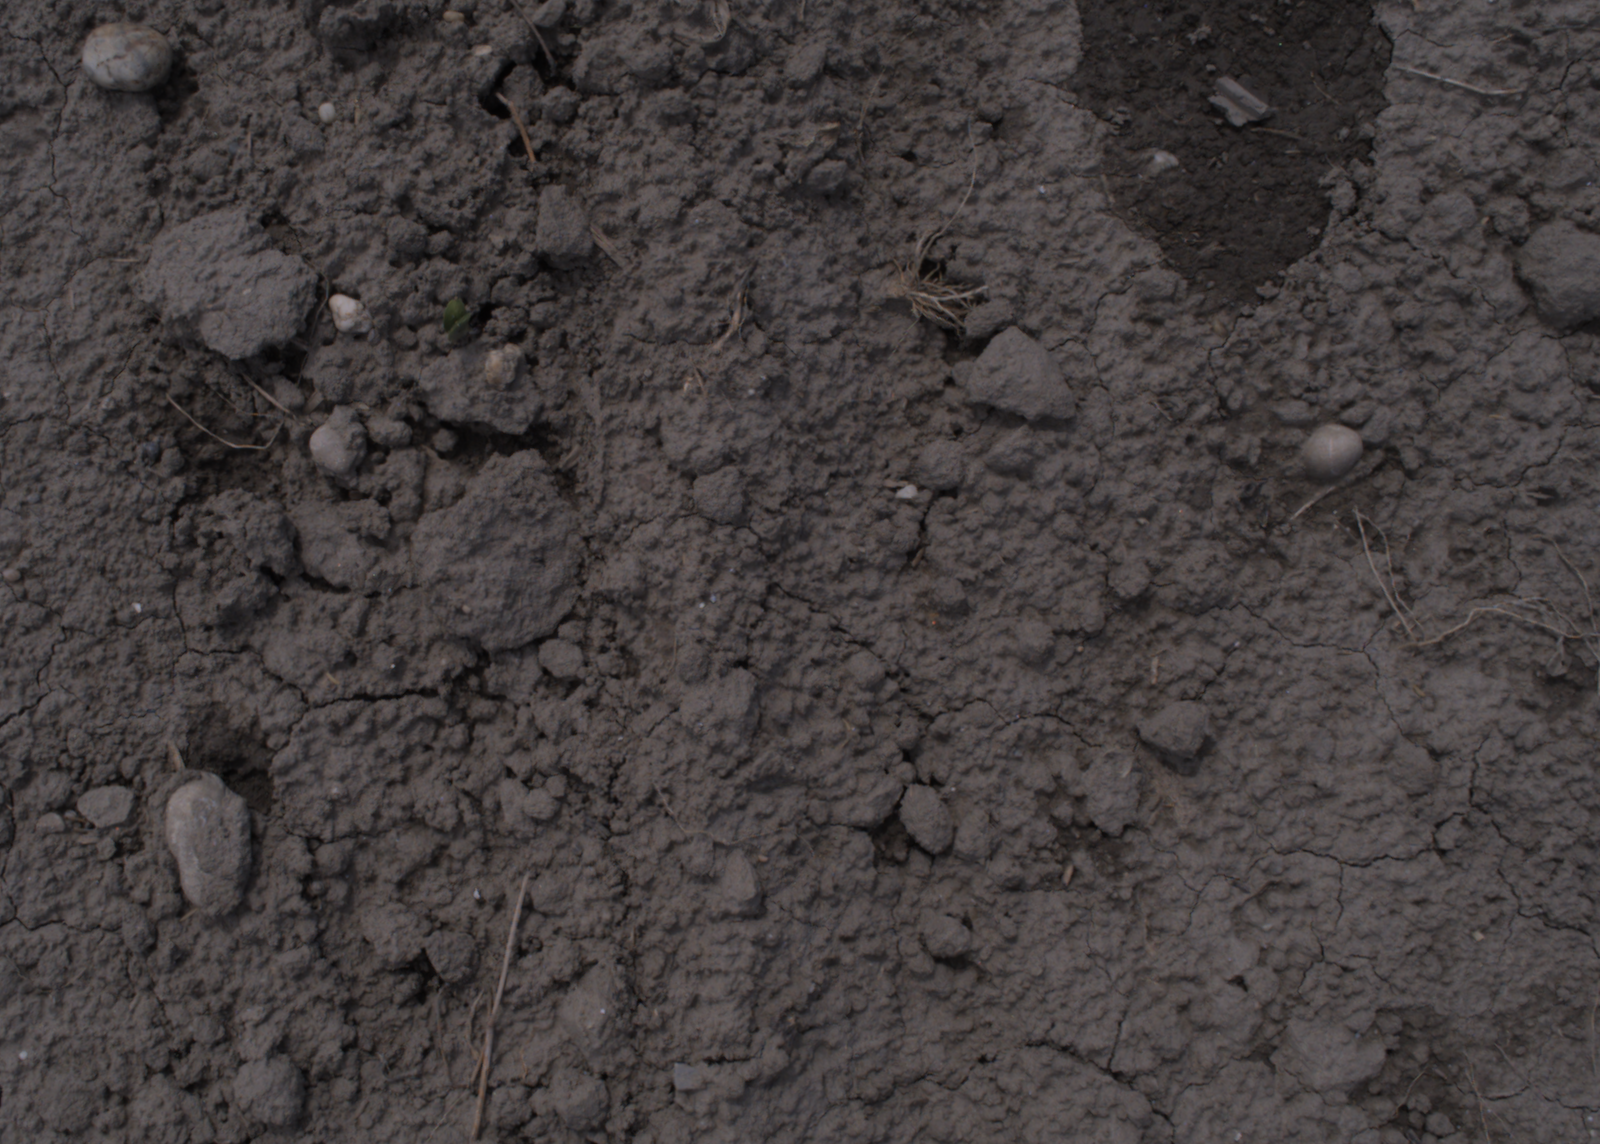
Capture date: 06.08.2020 13:01:36
Weather: sunny
Wind: medium
Seeding date: 21.07.2020
Plant canopy height (mm): 890